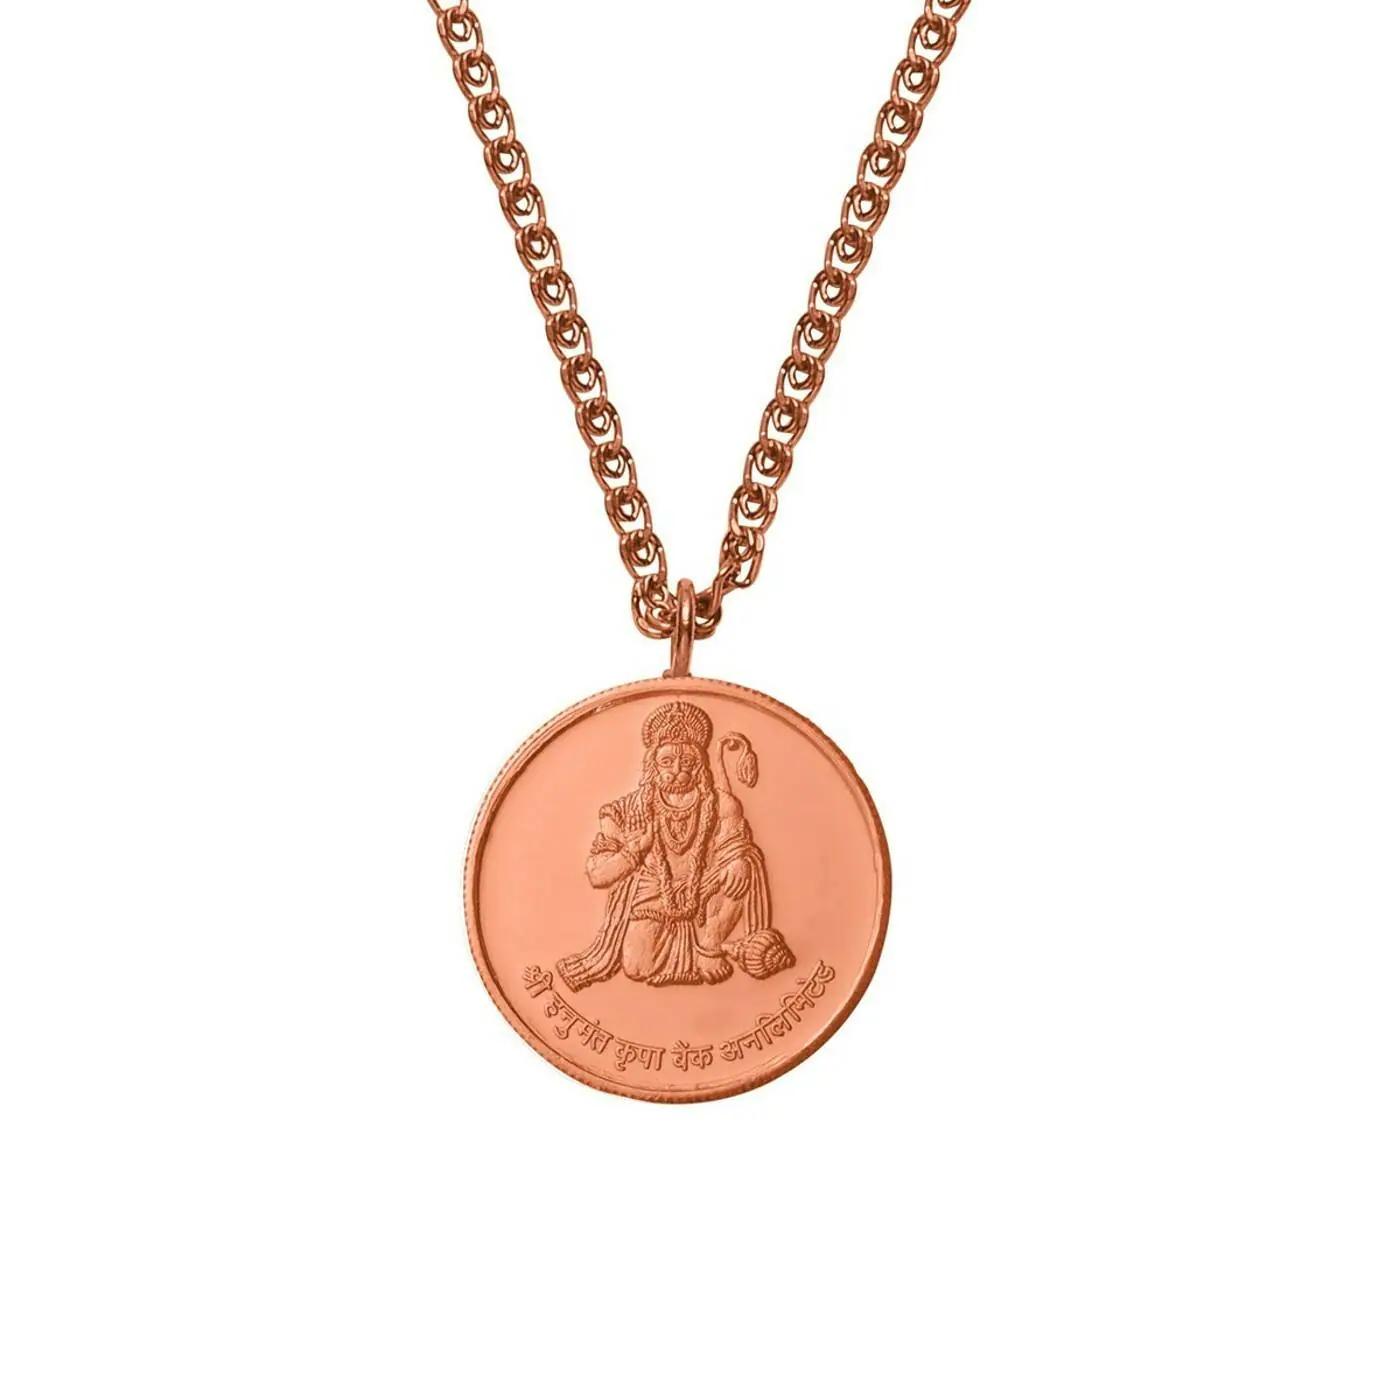
 Pray Everyday Sankat Mochak Hanuman Chalisa Pendant, Hanuman Ji Pre-energize Copper Pendant, Hanuman Chalisa Pendants
Type: Necklaces & Pendants
Brand: Pray Everyday
Price: Rs. 699
Why should you buy a Sankat Mochak Hanuman Chalisa Pendant? Scientists Albert Einstein and Tesla claims that everything is vibrating in this world, however we cannot see and feel but it happens. All Hindu saints’ tells that every couplet of hanuman chalisa is like a mantra. Every Hindu believes that by the reciting hanuman chalisa daily solves his problems and gives him happiness and wealth. It showers with money, success and luxuries of life. Then think what will happen if hanuman chalisa’s every word remains near our heart and gives us positive vibrations. YOU CAN IMAGINE THE POSITIVE RESULTS YOURSELF. Copper Hanuman Chalisa Pendant wearing around your neck will remove the anomalies from Mangal Grah in your horoscope.Why should you buy a Sankat Mochak Hanuman Chalisa Pendant? Scientists Albert Einstein and Tesla claims that everything is vibrating in this world, however we cannot see and feel but it happens. All Hindu saints’ tells that every couplet of hanuman chalisa is like a mantra. Every Hindu believes that by the reciting hanuman chalisa daily solves his problems and gives him happiness and wealth. It showers with money, success and luxuries of life. Then think what will happen if hanuman chalisa’s every word remains near our heart and gives us positive vibrations. YOU CAN IMAGINE THE POSITIVE RESULTS YOURSELF. Copper Hanuman Chalisa Pendant wearing around your neck will remove the anomalies from Mangal Grah in your horoscope.Why should you buy a Sankat Mochak Hanuman Chalisa Pendant? Scientists Albert Einstein and Tesla claims that everything is vibrating in this world, however we cannot see and feel but it happens. All Hindu saints’ tells that every couplet of hanuman chalisa is like a mantra. Every Hindu believes that by the reciting hanuman chalisa daily solves his problems and gives him happiness and wealth. It showers with money, success and luxuries of life. Then think what will happen if hanuman chalisa’s every word remains near our heart and gives us positive vibrations. YOU CAN IMAGINE THE POSITIVE RESULTS YOURSELF. Copper Hanuman Chalisa Pendant wearing around your neck will remove the anomalies from Mangal Grah in your horoscope.Why should you buy a Sankat Mochak Hanuman Chalisa Pendant? Scientists Albert Einstein and Tesla claims that everything is vibrating in this world, however we cannot see and feel but it happens. All Hindu saints’ tells that every couplet of hanuman chalisa is like a mantra. Every Hindu believes that by the reciting hanuman chalisa daily solves his problems and gives him happiness and wealth. It showers with money, success and luxuries of life. Then think what will happen if hanuman chalisa’s every word remains near our heart and gives us positive vibrations. YOU CAN IMAGINE THE POSITIVE RESULTS YOURSELF. Copper Hanuman Chalisa Pendant wearing around your neck will remove the anomalies from Mangal Grah in your horoscope. Why should you buy a Sankat Mochak Hanuman Chalisa Pendant? Scientists Albert Einstein and Tesla claims that everything is vibrating in this world, however we cannot see and feel but it happens. All Hindu saints’ tells that every couplet of hanuman chalisa is like a mantra. Every Hindu believes that by the reciting hanuman chalisa daily solves his problems and gives him happiness and wealth. It showers with money, success and luxuries of life. Then think what will happen if hanuman chalisa’s every word remains near our heart and gives us positive vibrations. YOU CAN IMAGINE THE POSITIVE RESULTS YOURSELF. Copper Hanuman Chalisa Pendant wearing around your neck will remove the anomalies from Mangal Grah in your horoscope.
Features: Hanuman Chalisa Pendent,Bajrang Bali Locket,Hanuman Chalisa Locket,Hanuman Ji Copper Pendent
Included: 1--Hanuman-Ji-Copper-Pendant-with-Chain